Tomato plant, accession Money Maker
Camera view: vertical (180 deg); turntable rotation: 150 degrees
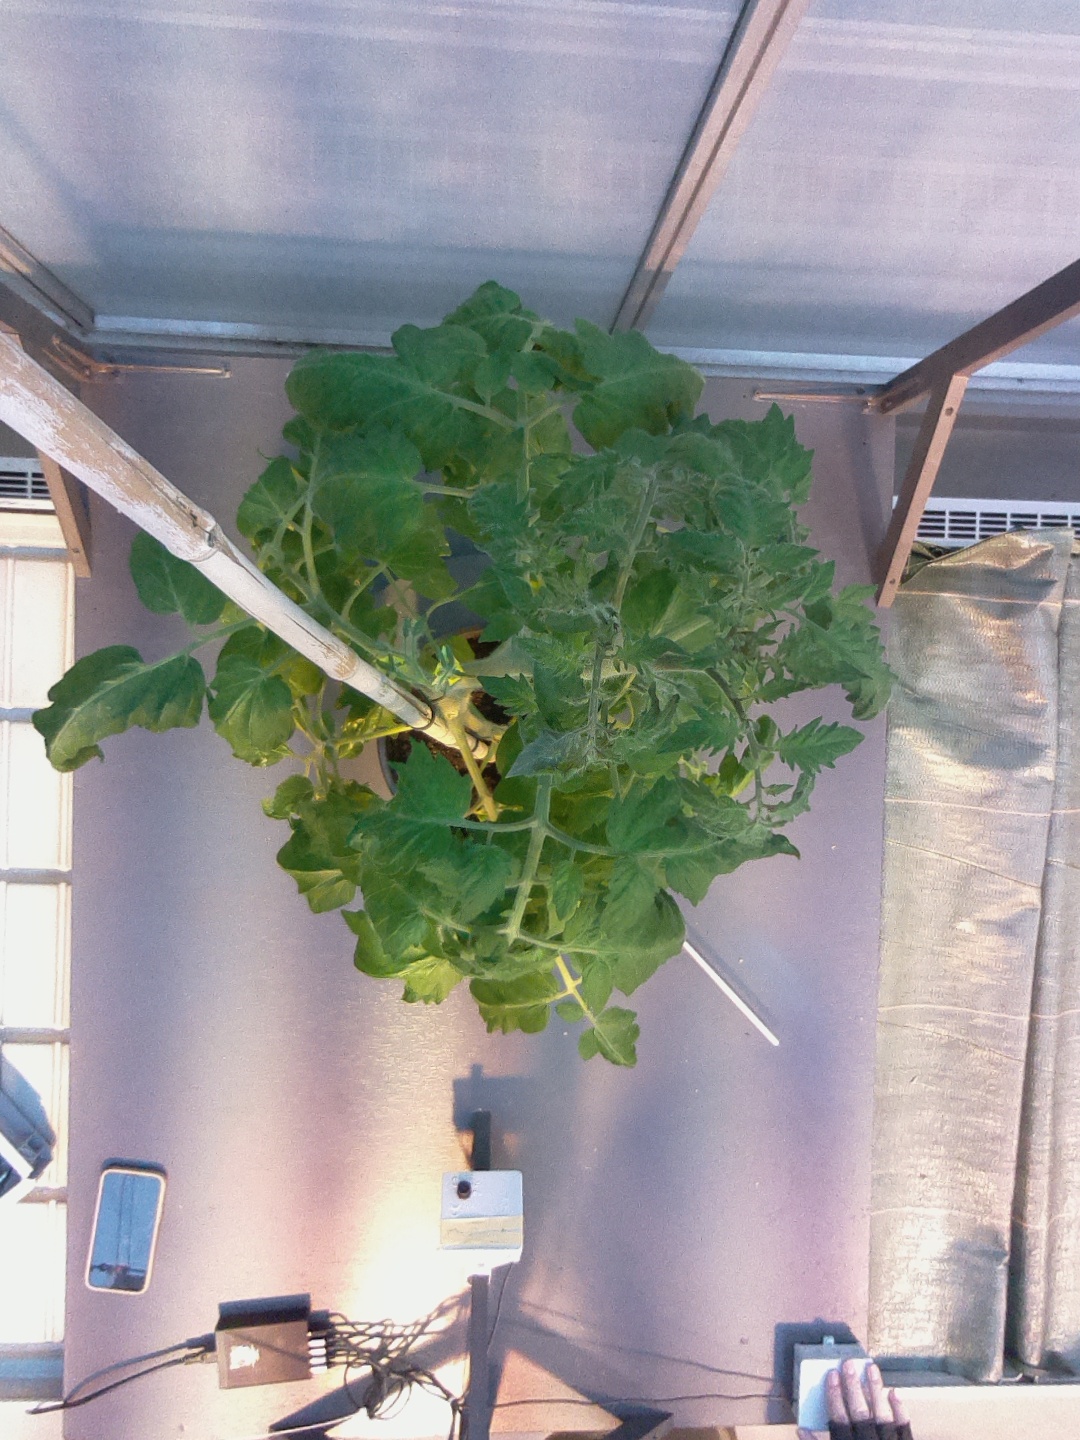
BBCH growth stage 64: 40%-50% of flowers open